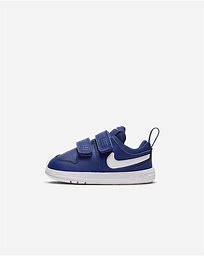
Brand: Nike
Model: Pico 5